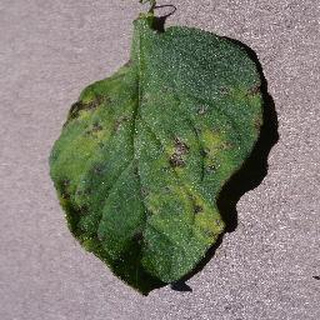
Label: tomato_septoria_leaf_spot